Cuautla, Morelos

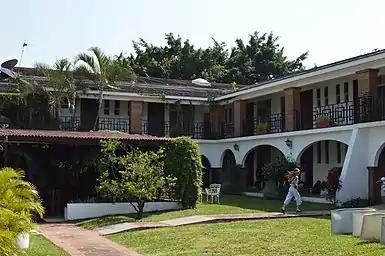
Villasor Hotel/spa facilities.

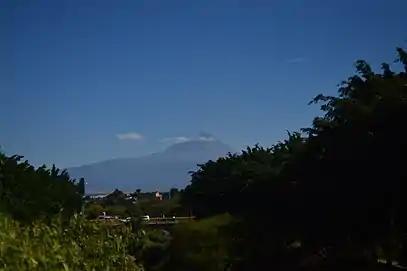
Popocatépetl. Cuautla's river panoramic view (south-northeast), Cuautla, Morelos

The vast majority of buildings in Cuautla are made of brick or cinder blocks, framed by reinforced concrete posts which in turn support reinforced concrete beams, reinforced concrete floors and roofs. Also, many homes in this city, are made with only cinder blocks, cement, and a tin roof. Many of these homes also lack electricity and running water. Nearly all homes have a "tinaco", which is a large plastic water tank on the roof as well as a concrete "cisterna" below ground. Both are refilled regularly at the same time by the city. When necessary the water is pumped from the "cisterna" to the "Tinaco". These water tanks let water out into pipes which have valves that are opened as needed to wash clothes and dishes or to bathe or flush the toilet. A single valve is located at the "tinaco"to be closed if necessary.